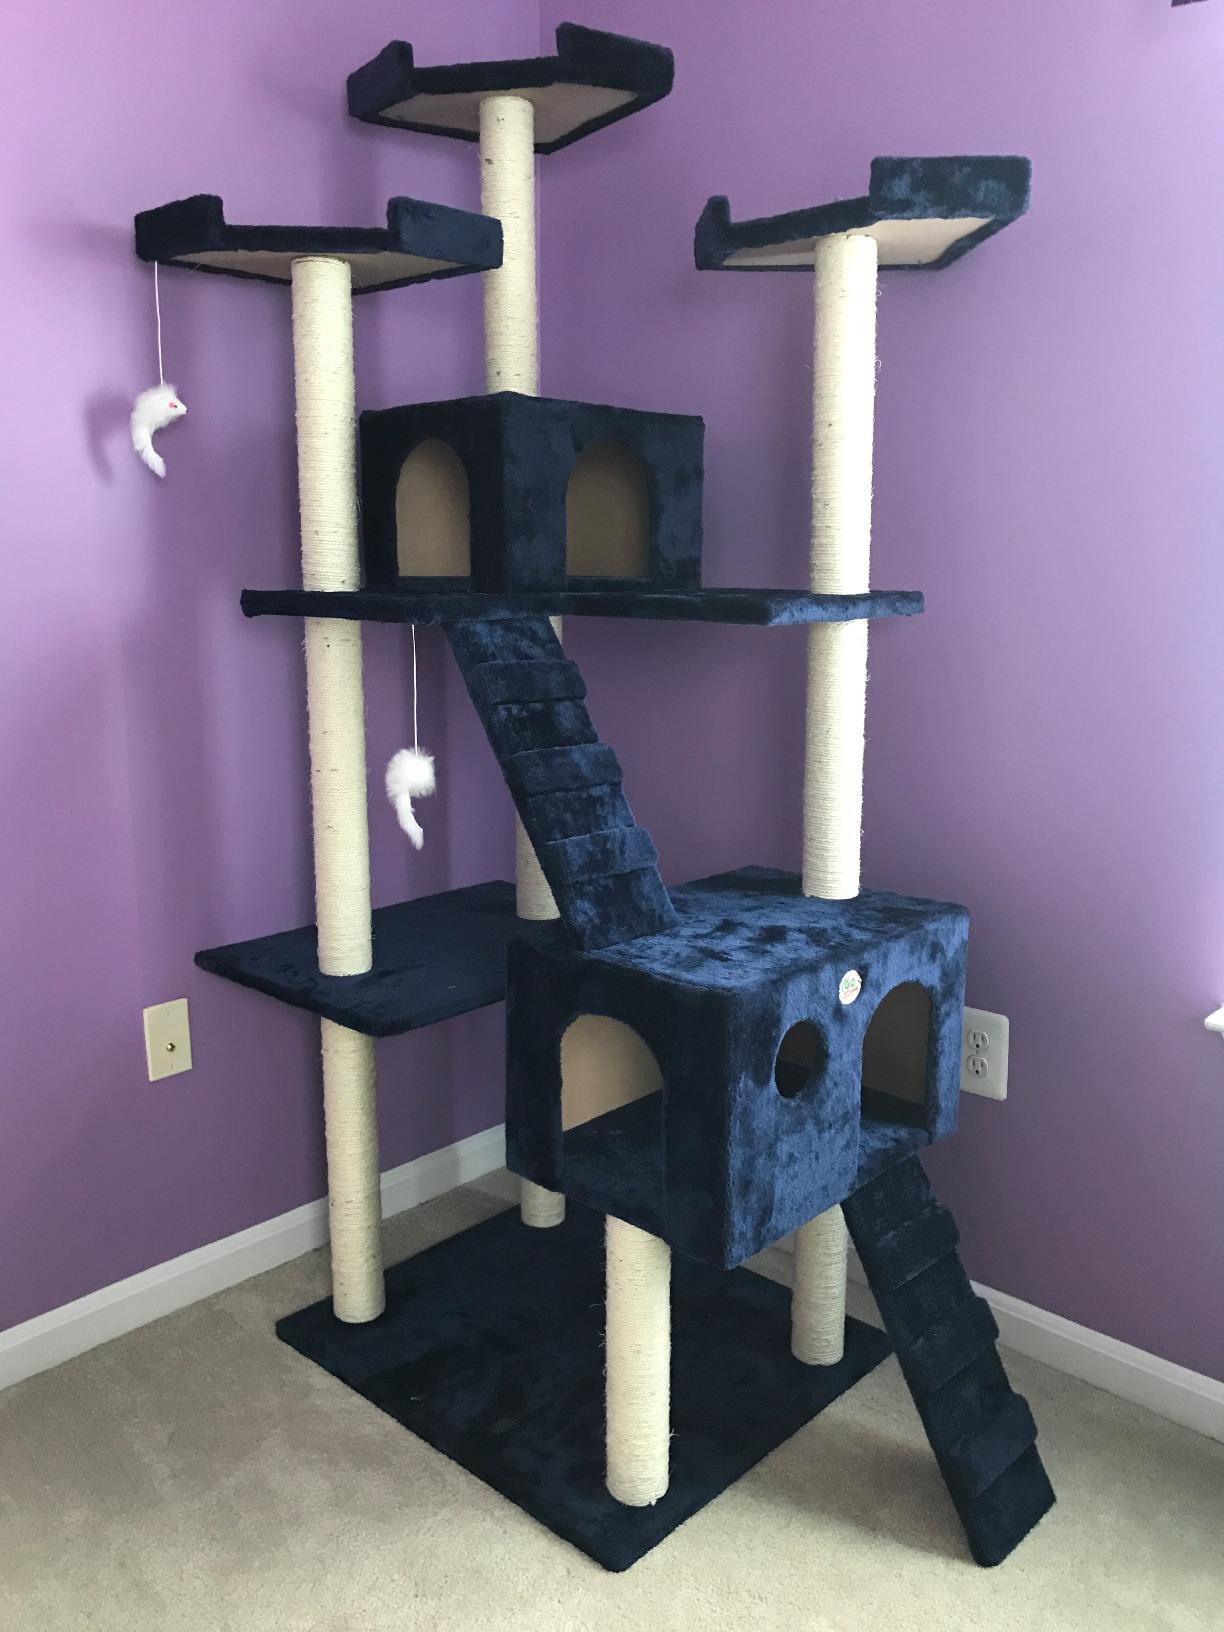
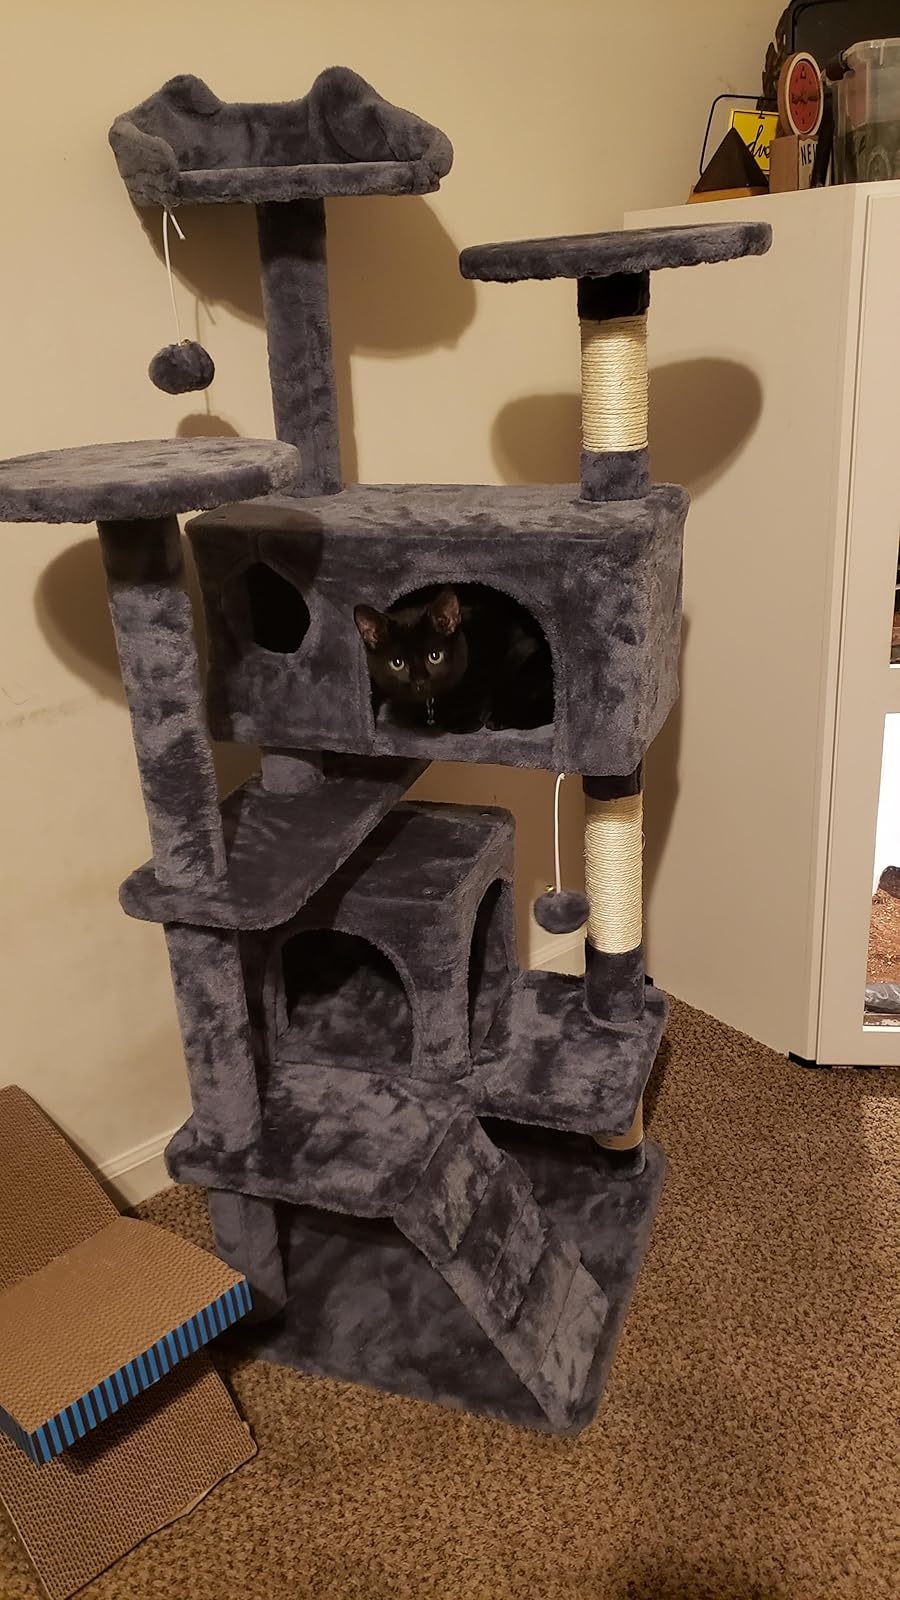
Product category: items_cat tree
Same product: no